Liberation Army of South Vietnam

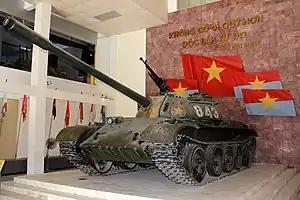
A Type 59 main battle tank being exhibited in LASV colors and identification. It was practically operated by the Northern headquarters PAVN, however PAVN conducted most military operations in the Southern territories under the LASV name.

In January 1961, the militia in South Vietnam became the official force there. On February 15, 1961, North Vietnam recognized it as the main battle force in South Vietnam. At the end of 1961, there were 24,500 soldiers and 100,000 militants in the LASV. The LASV had 11 battalions, with commanding generals Trần Văn Trà, Hoàng Văn Thái, Lê Trọng Tấn, Lê Đức Anh, Nguyễn Thị Định, and others.